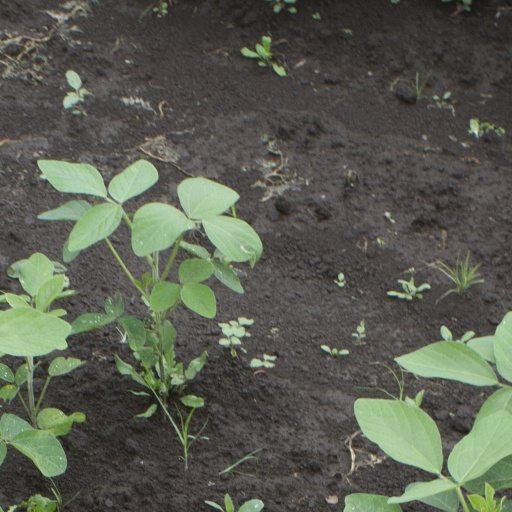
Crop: soybean